History of espionage

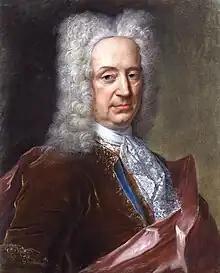
A portrait of Charles Whitworth, 1st Baron Whitworth

One highly successful operation took place in the Russian Empire under the supervision of minister Charles Whitworth (1704 to 1712). He closely observed public events and noted the changing power status of key leaders. He cultivated influential and knowledgeable persons at the royal court, and befriended foreigners in Russia's service, and in turn they provided insights into high-level Russian planning and personalities, which he summarized and sent in code to London.